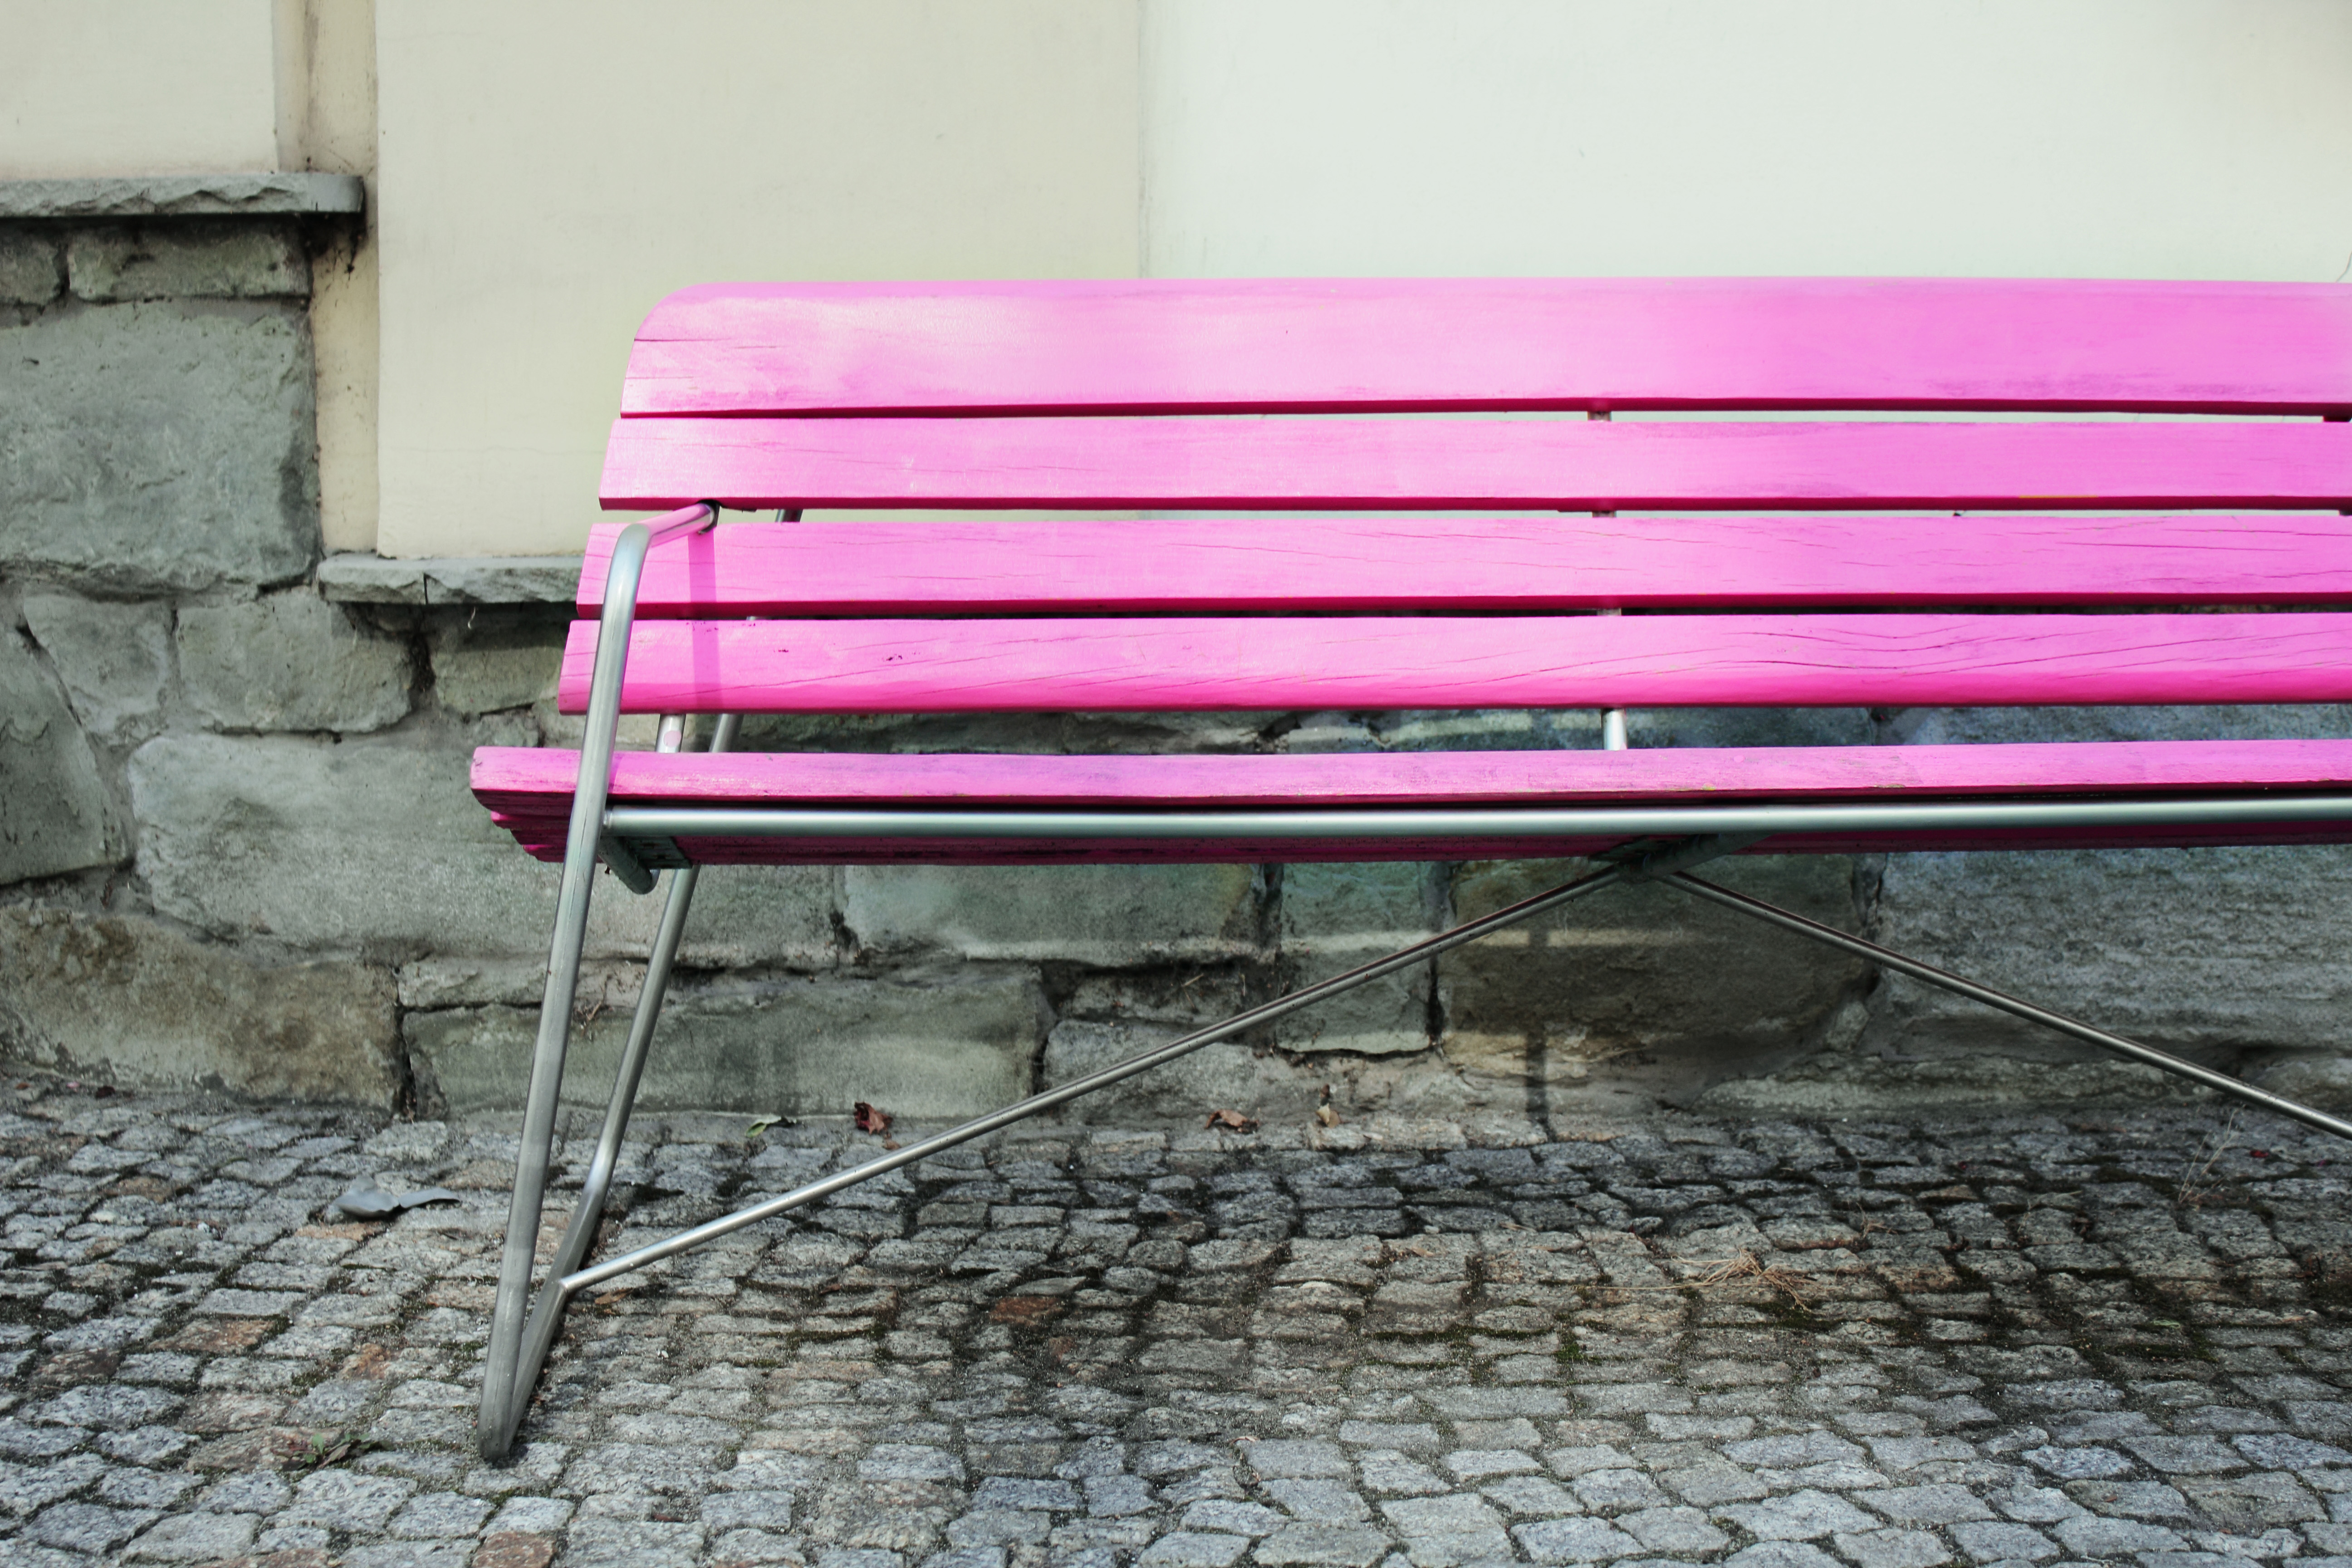
pink, furniture, bench, red, magenta, outdoor bench, table, line, Material property, chair, metal